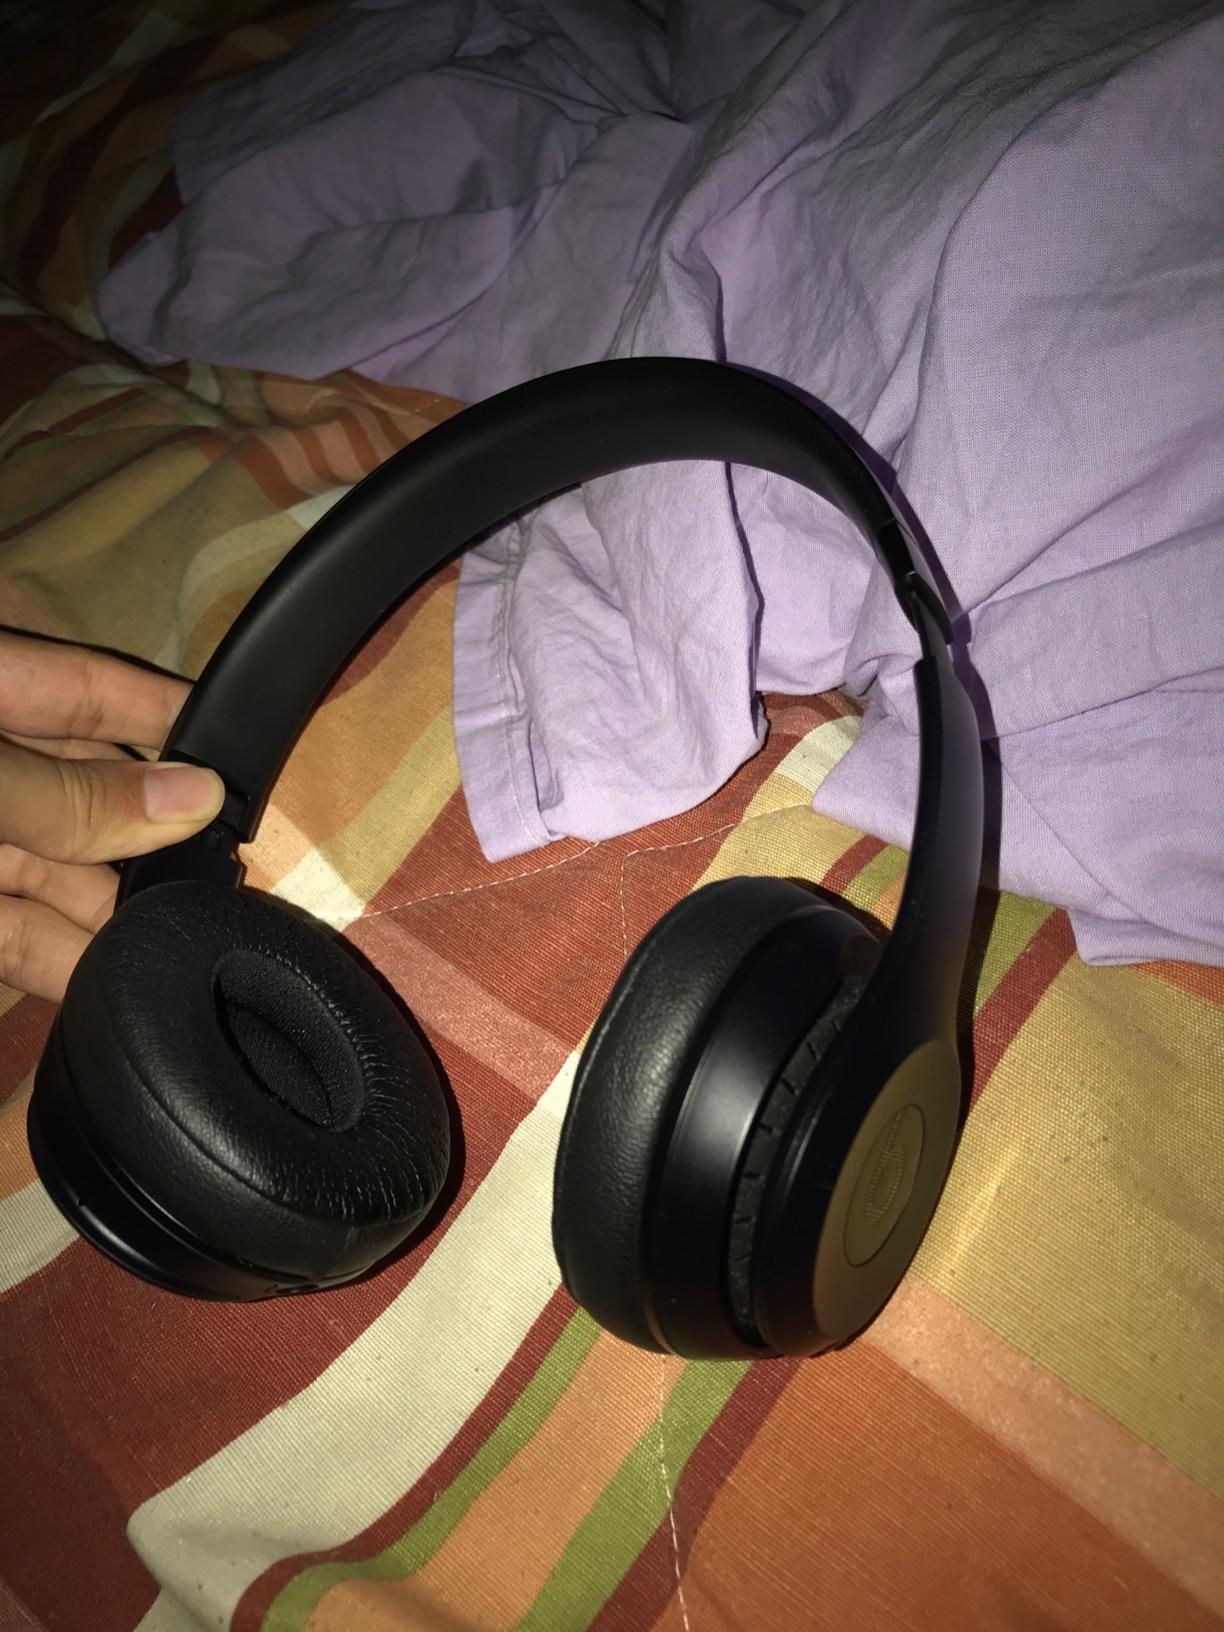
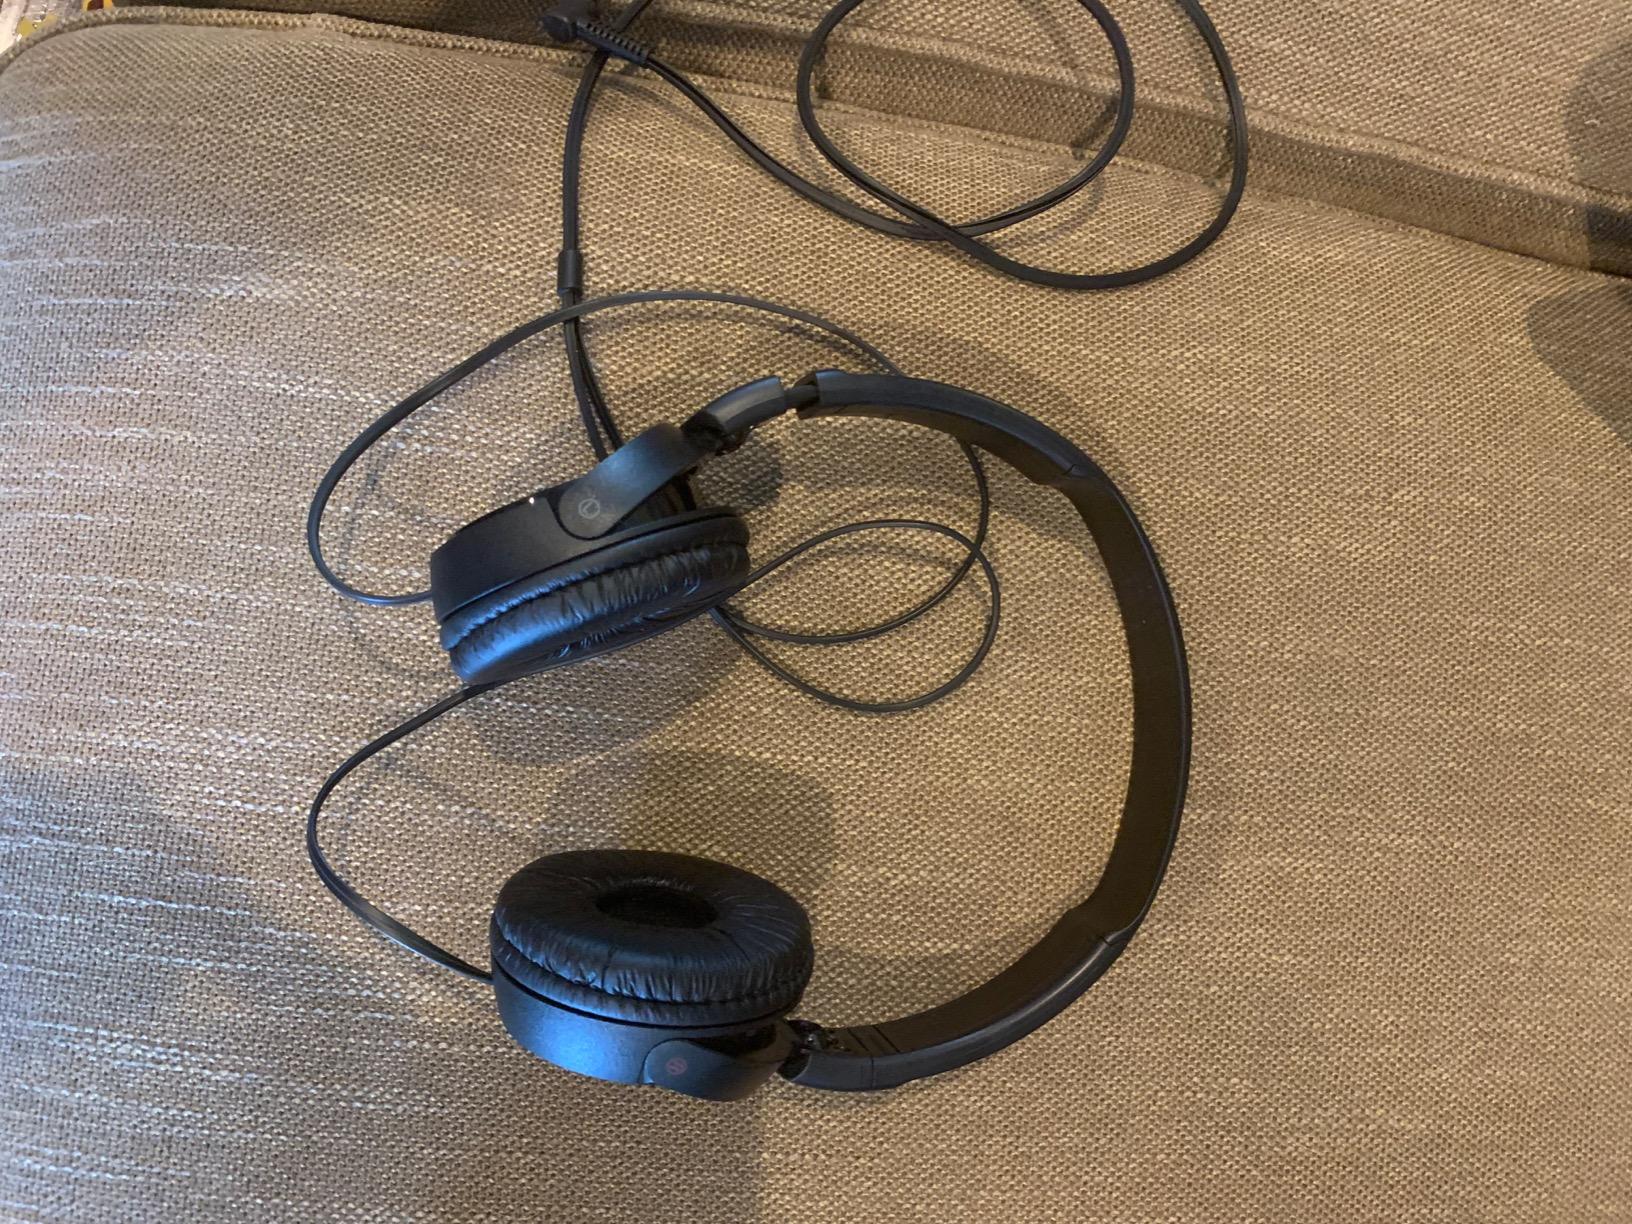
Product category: headphones
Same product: no